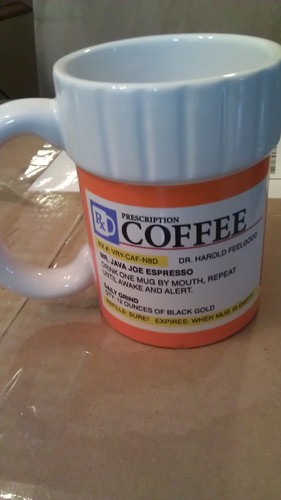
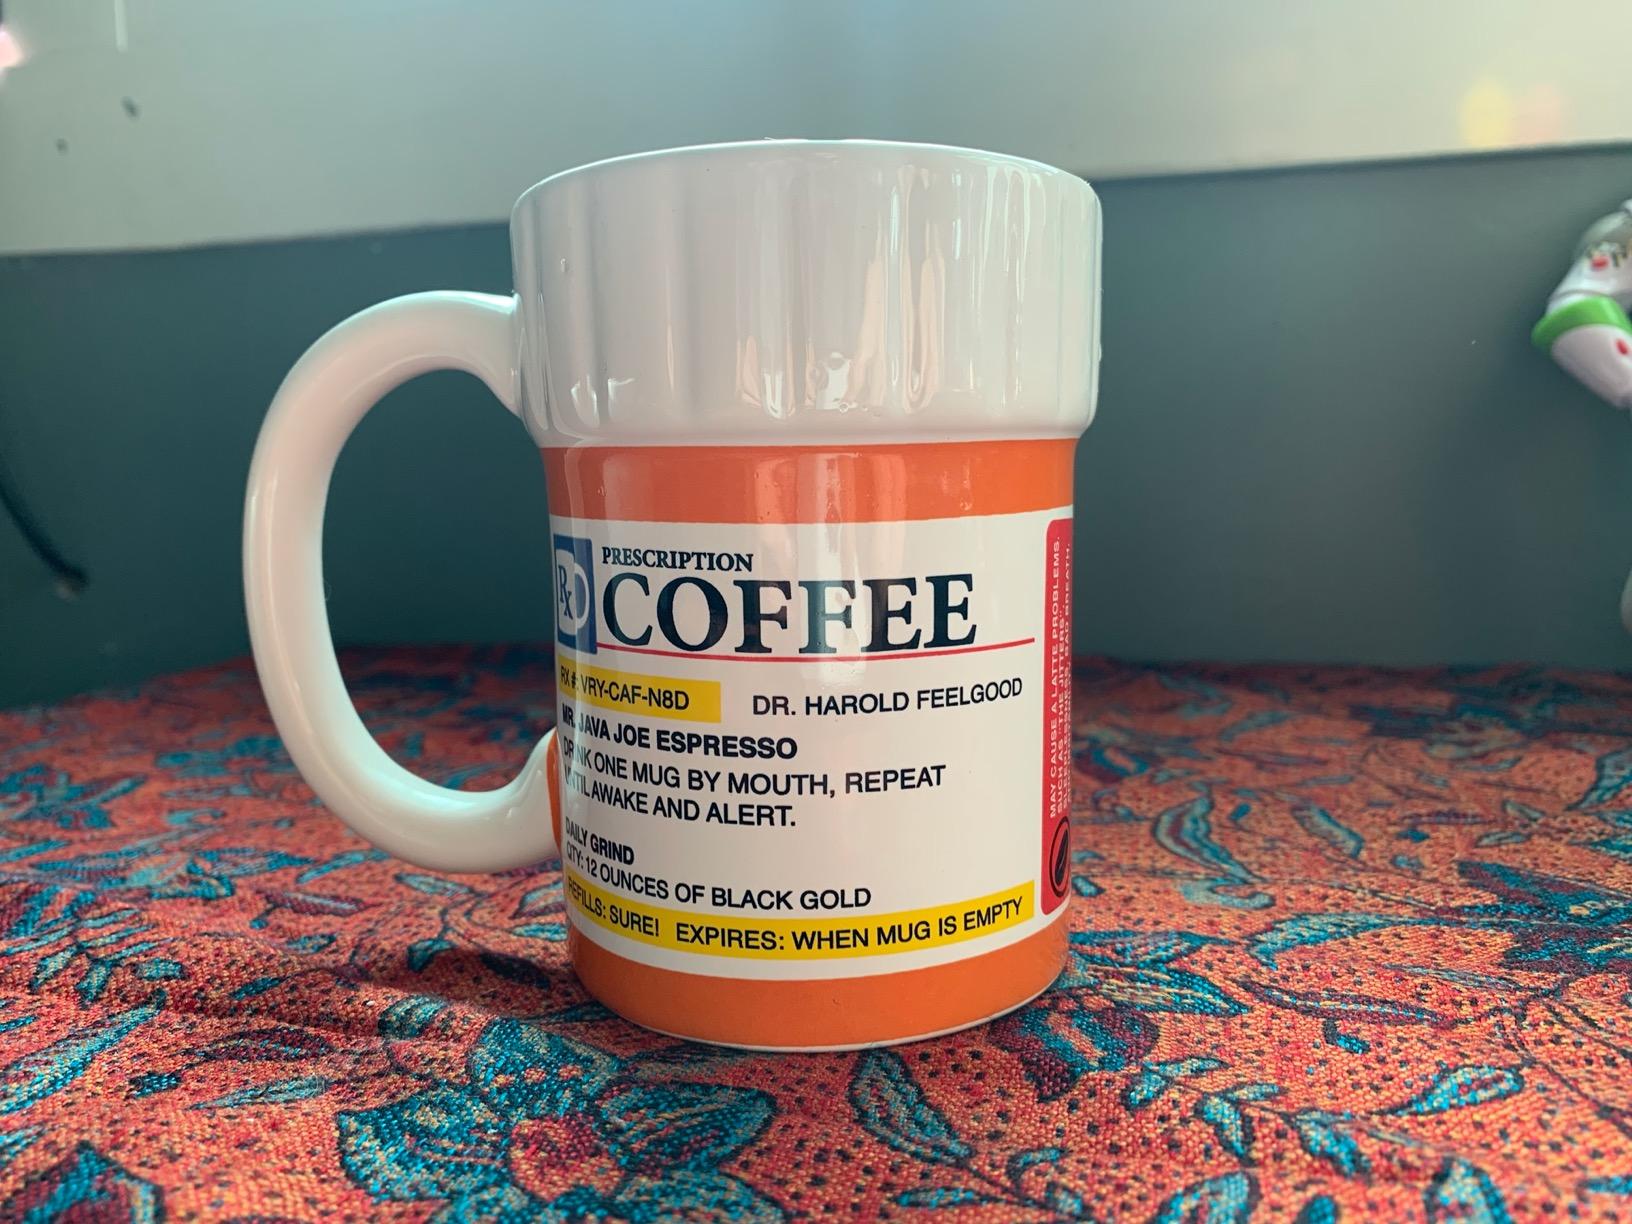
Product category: items_mug
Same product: yes